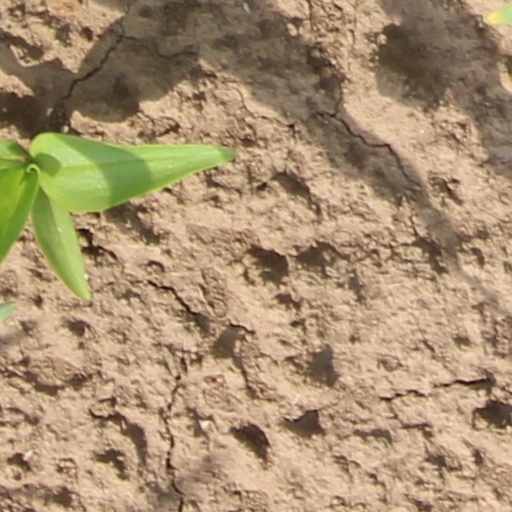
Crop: wheat